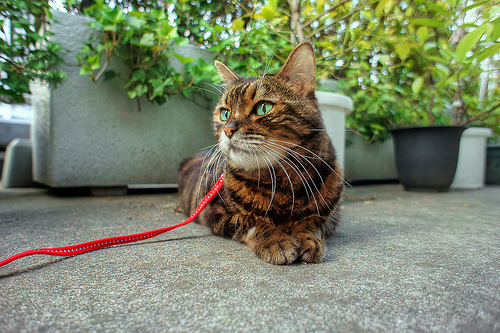
Breed: bengal